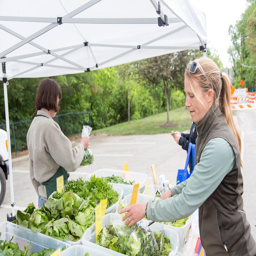
person prepares a bag of mixed greens .